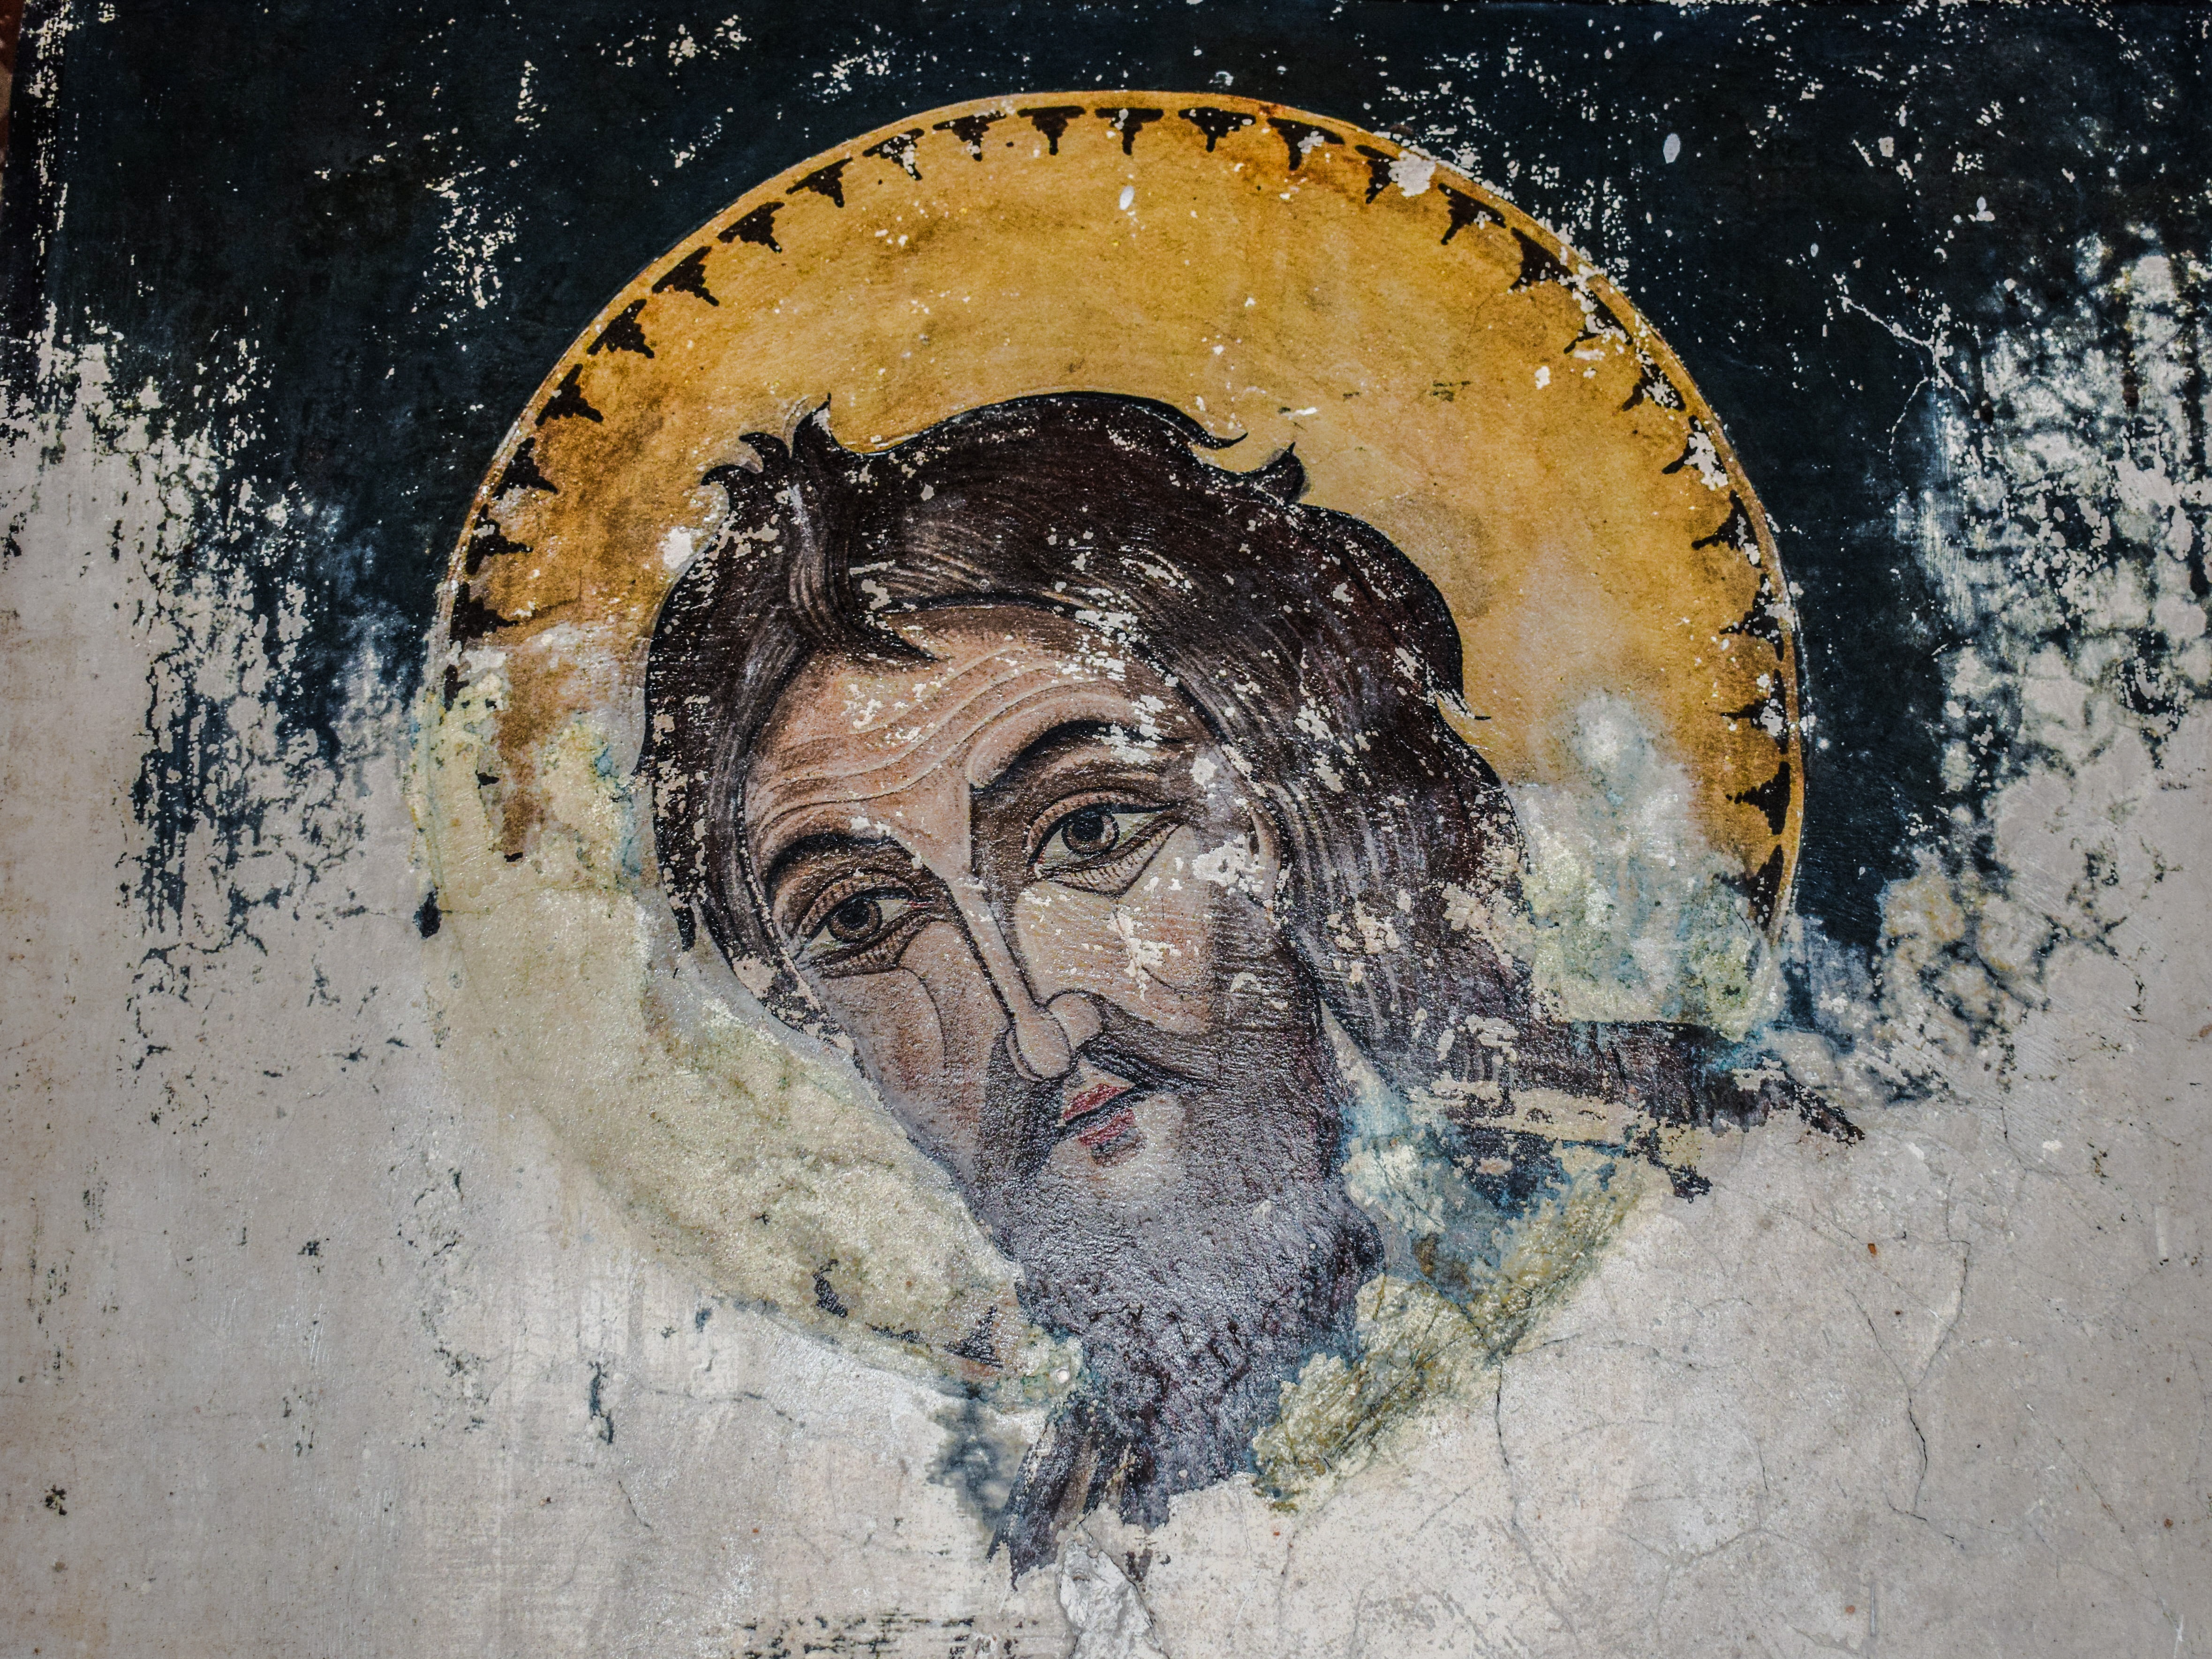
old, wall, portrait, church, painting, weathered, art, iconography, saint, christianity, orthodox, damaged, cyprus, aged, dherynia, ayios georgios, ancient history, 16th century